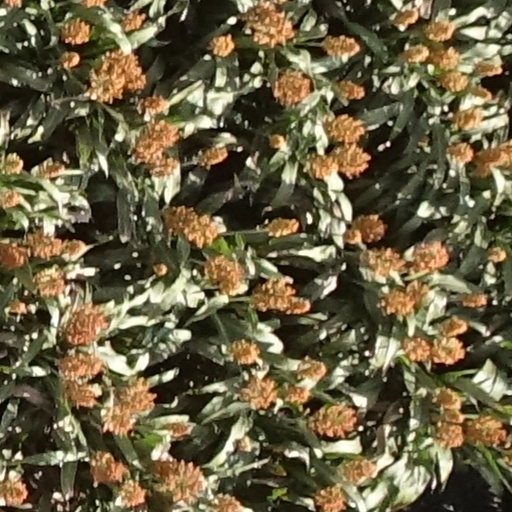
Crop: sorghum